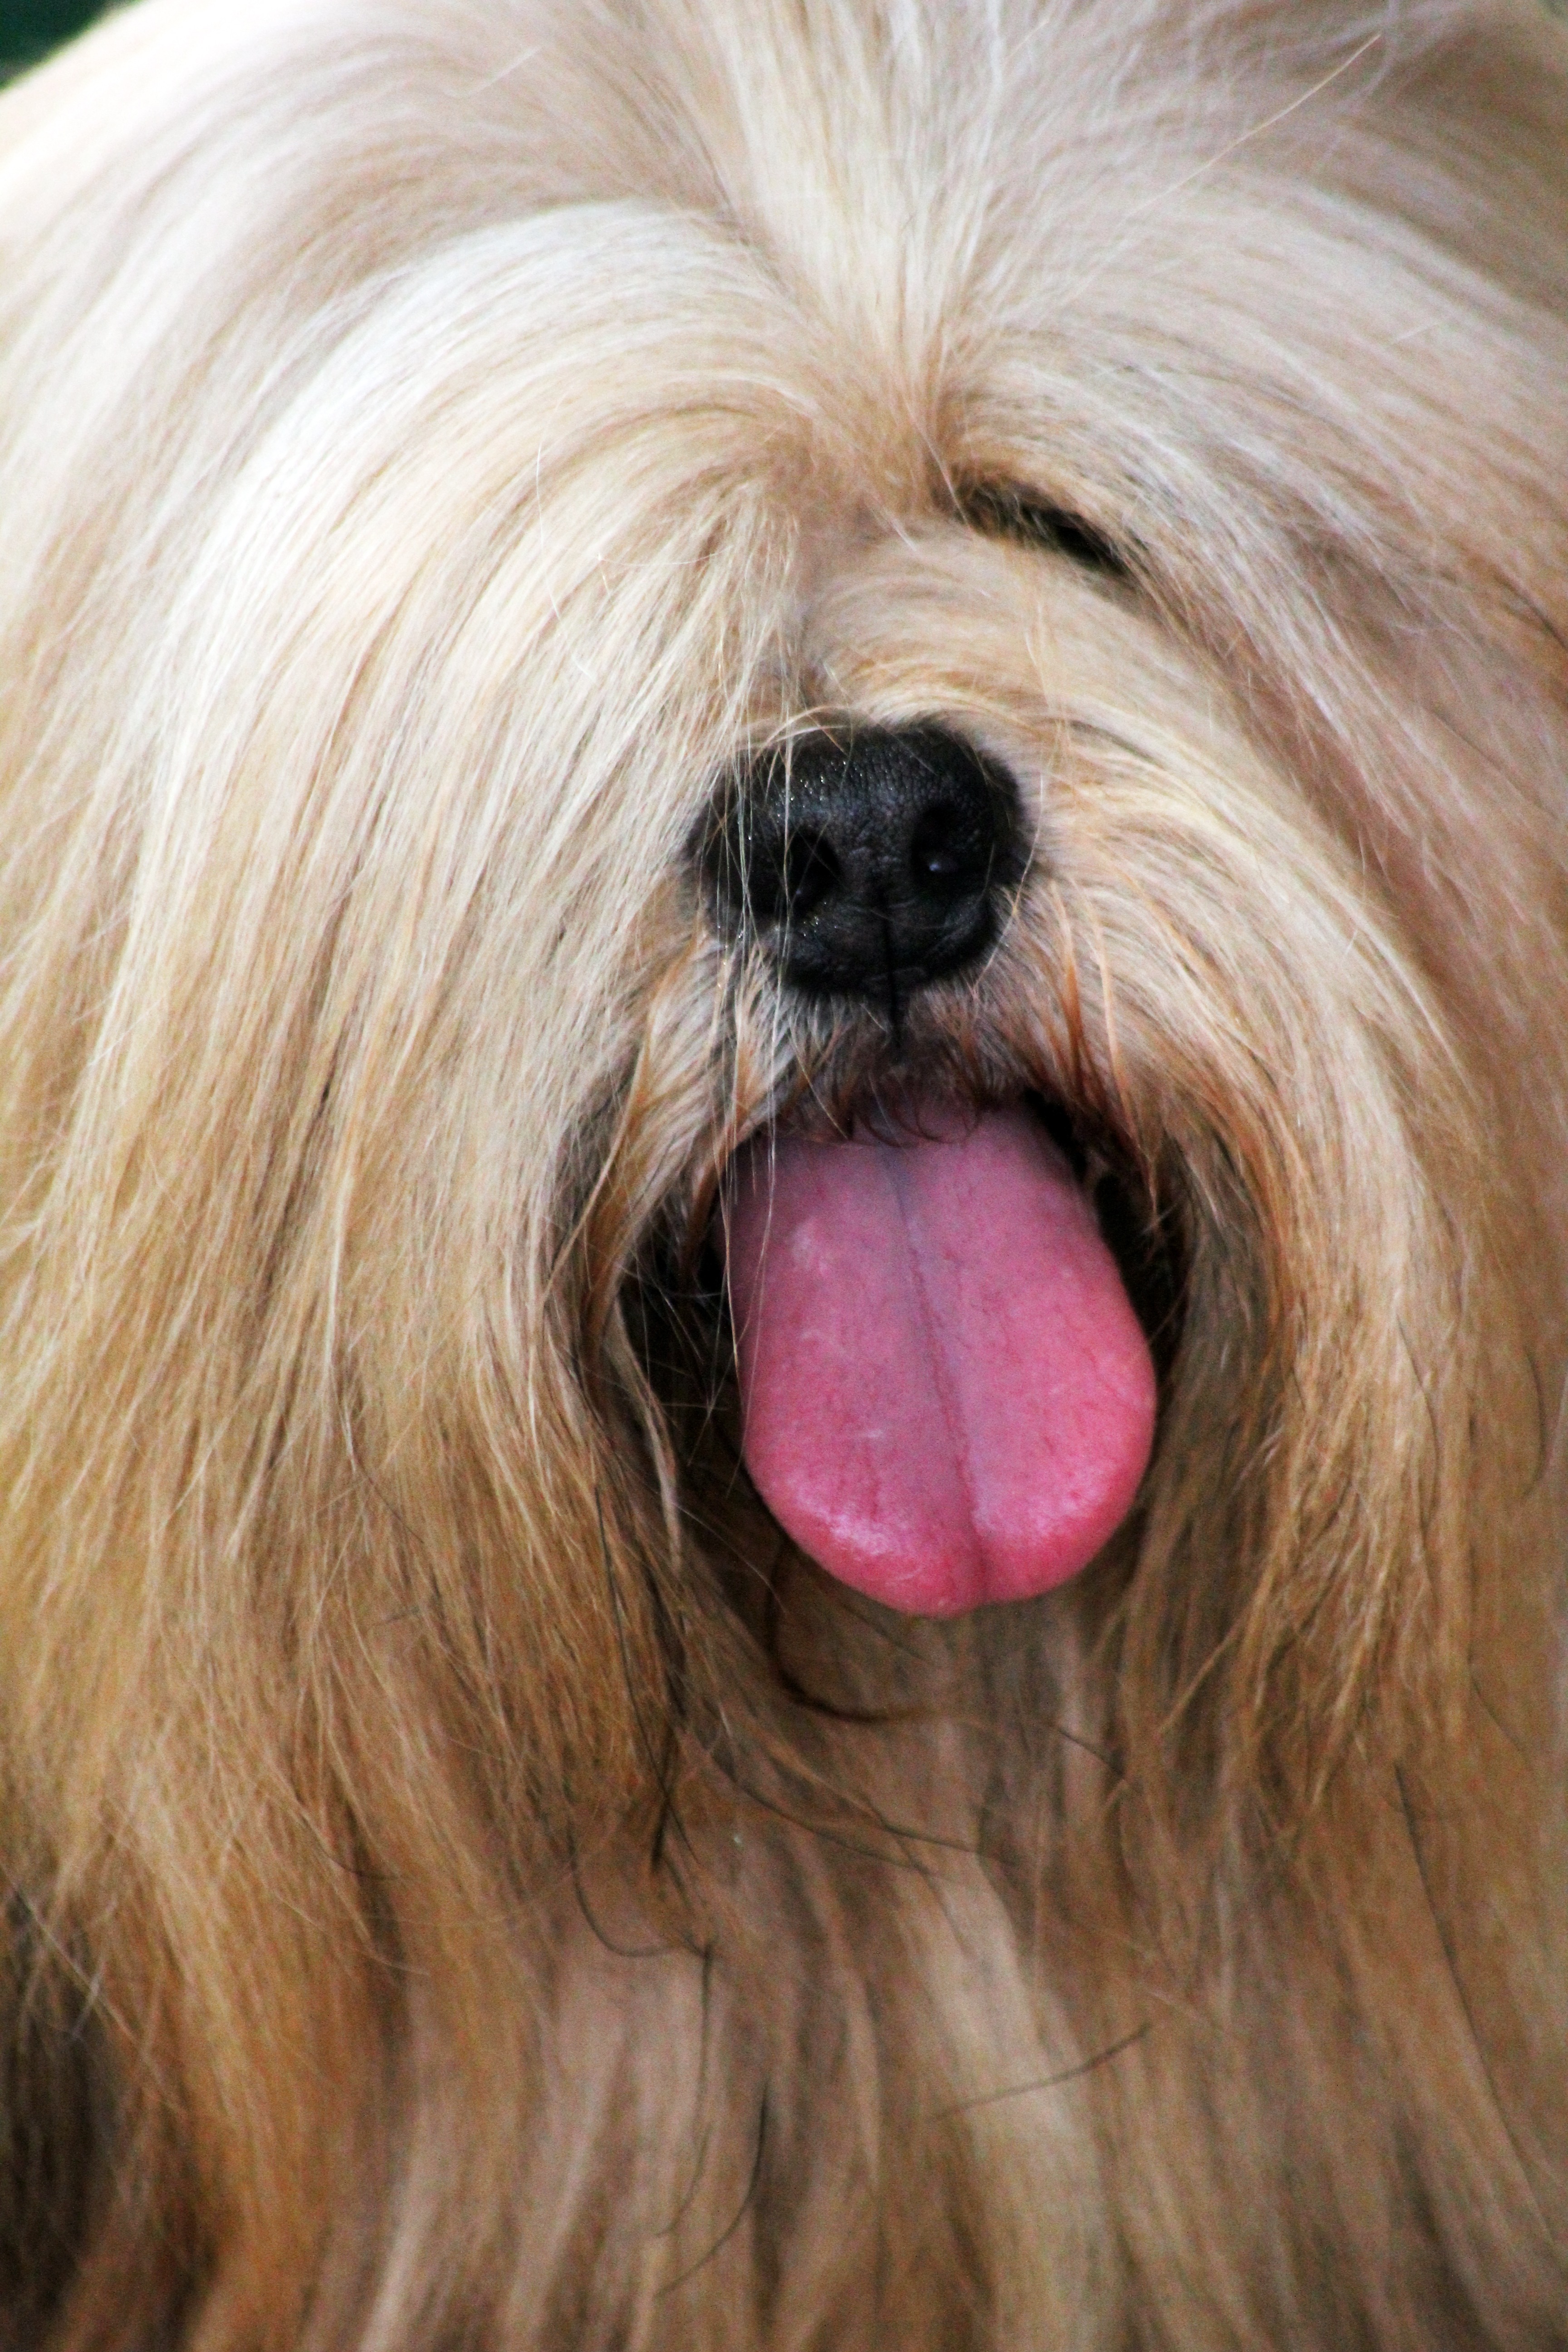
dog, animal, canine, pet, fur, brown, mammal, friend, vertebrate, funny, domestic, adorable, dog breed, lhasa apso, terrier, purebred, pedigree, irish soft coated wheaten terrier, cairn terrier, tibetan terrier, australian silky terrier, havanese, dog like mammal, carnivoran, australian terrier, schnoodle, dandie dinmont terrier, glen of imaal terrier, dog crossbreeds, norfolk terrier, vulnerable native breeds, catalan sheepdog, polish lowland sheepdog, bolonka, poodle crossbreed, sapsali, lowchen